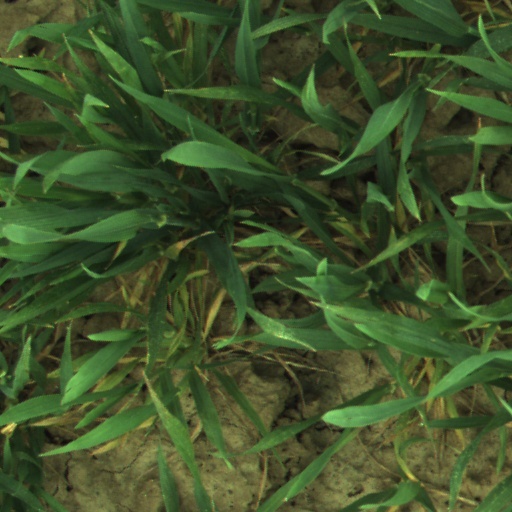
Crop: wheat